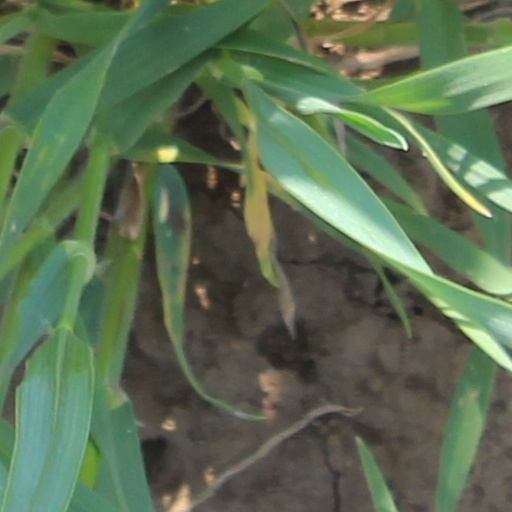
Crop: wheat